Counsel for the Defense

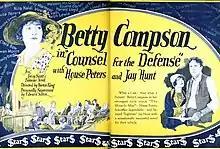
Trade advertisement

Counsel for the Defense is a 1925 American silent drama film directed by Burton L. King and starring Jay Hunt, Betty Compson, and House Peters. It is based on the 1912 novel of the same name by Leroy Scott.